Abhaya Induruwa

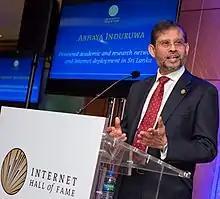
Professor Abhaya Induruwa delivering his Internet Hall of Fame Acceptance Speech in 2014

Abhaya Induruwa is a Sri Lankan engineer and educator who is known for pioneering Computer Science & Engineering education in Sri Lanka. He founded LEARN Internet, the country's IP network for academic and research communities in Sri Lanka. He served as the inaugural Professor V K Samaranayake Endowed Professor of Computing, University of Colombo School of Computing, Sri Lanka. Having served as the Director of Cyber Innovation Hub he retired from the Canterbury Christ Church University in the United Kingdom where he researched into security and forensic investigation of Internet of Things (IoT) with a special interest in security vulnerabilities of smart home appliances. Currently he is engaged in promoting IoT in digital agriculture as a disruptive technology, primarily in developing countries, leading to smart agriculture resulting in higher yields in food production. Induruwa is considered the father of Internet in Sri Lanka.